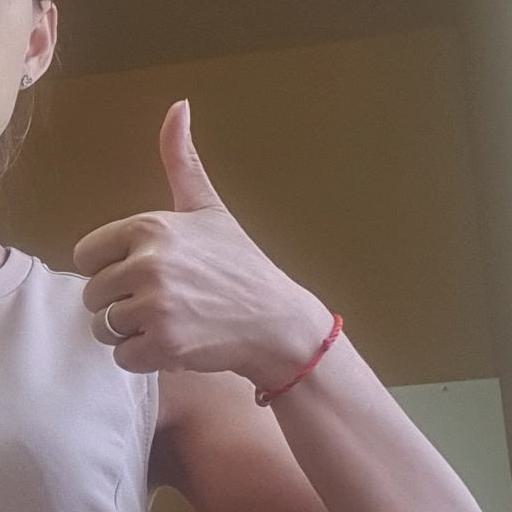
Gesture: like